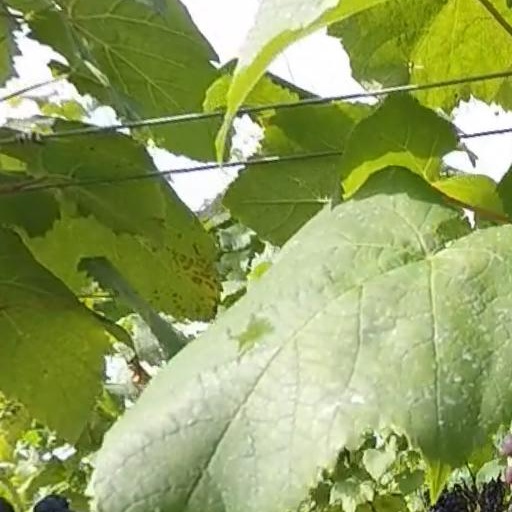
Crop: grape